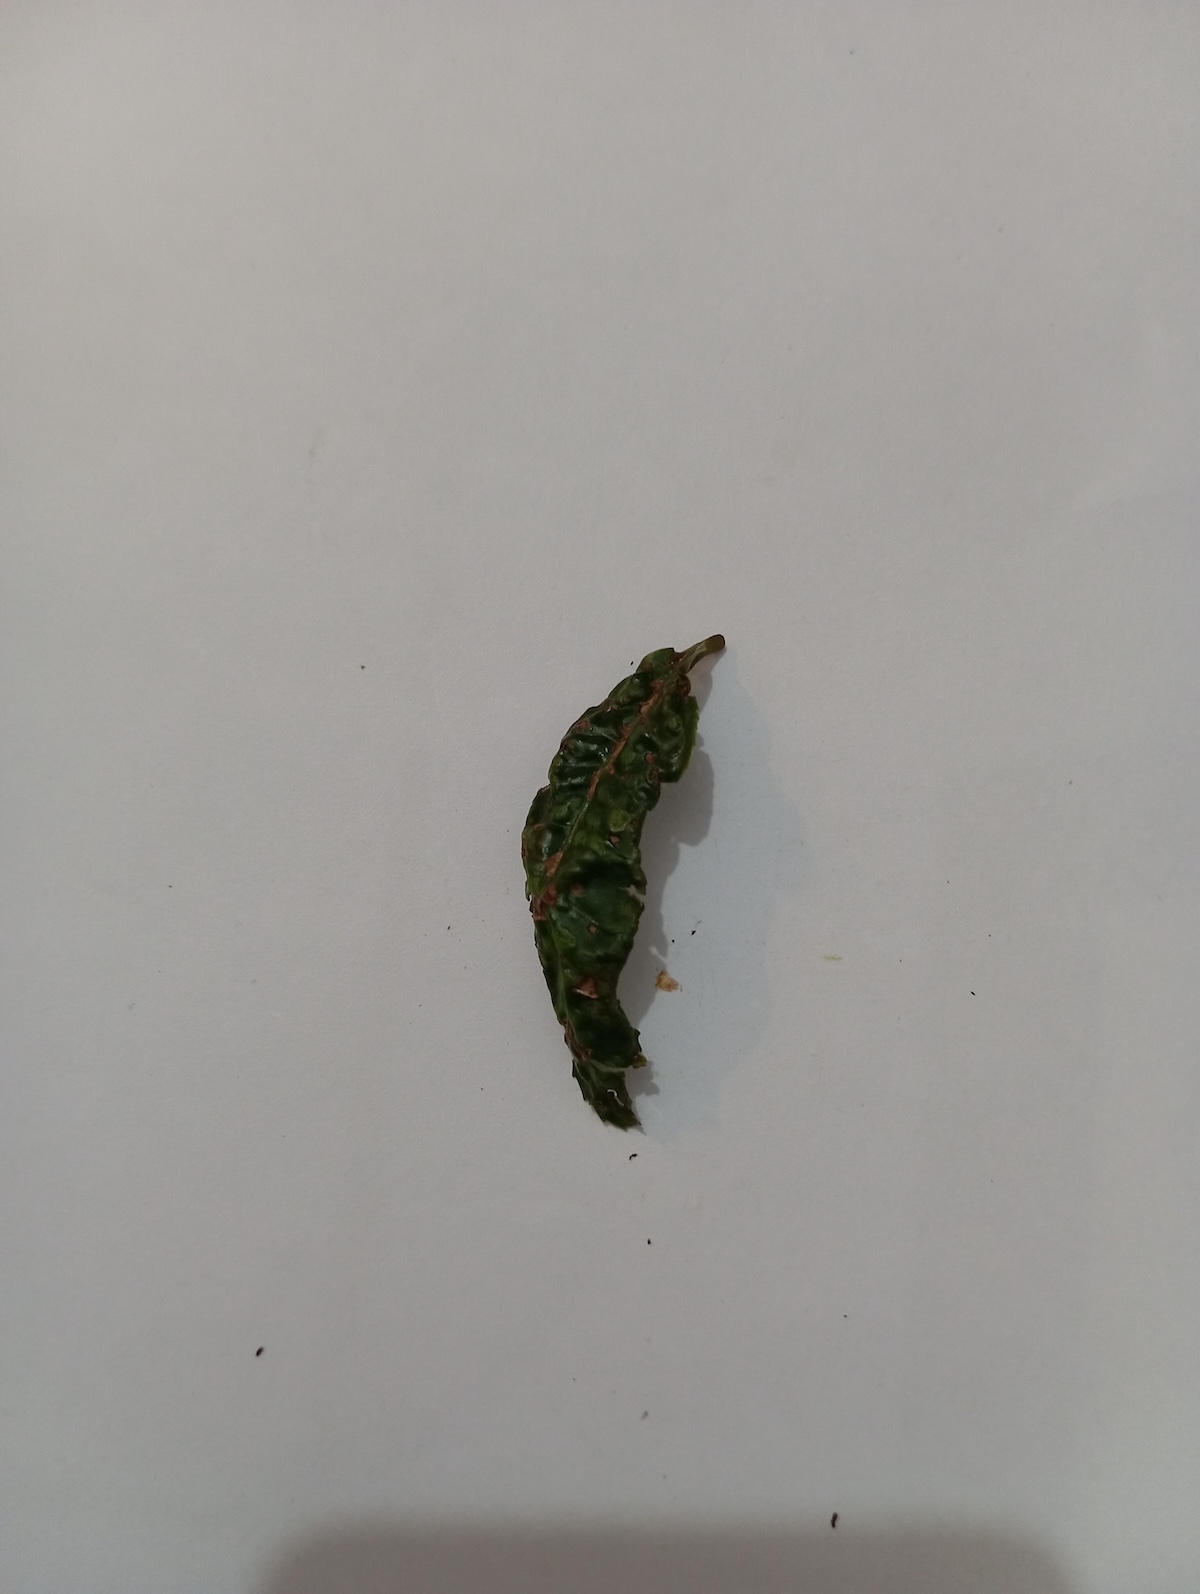
Label: Green mirid bug